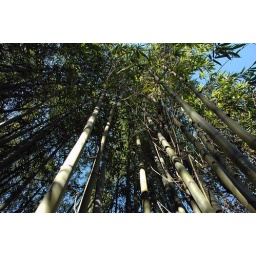
The Los Angeles Zoo is also an accredited botanical garden. This bamboo forest grows near the elephant enclosure.